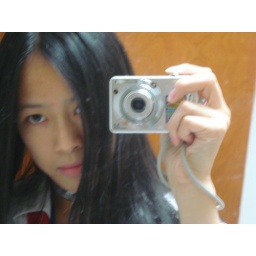
took this in front of a bathroom mirror